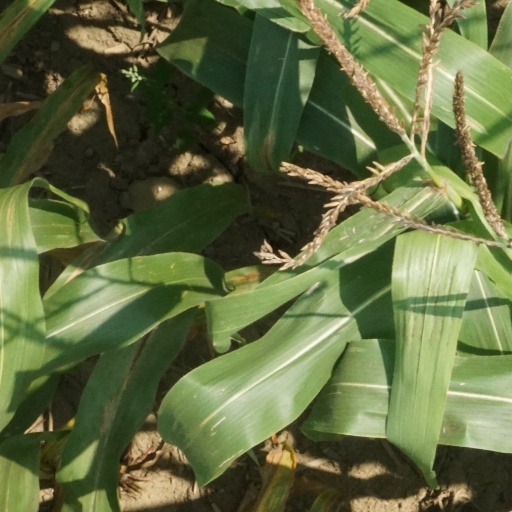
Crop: maize; corn